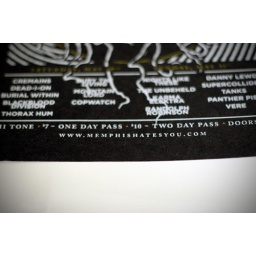
Local Memphis rock and metal festival.Two color screen print in an edition of 50.